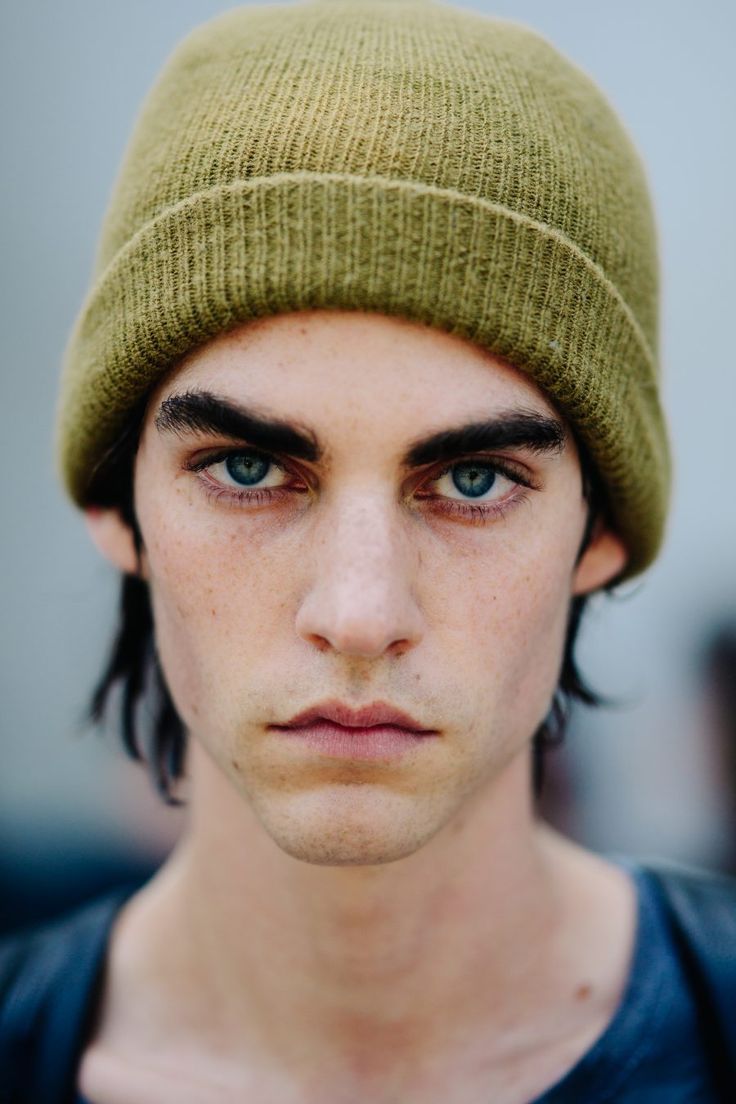
Portrait style: Real Portrait